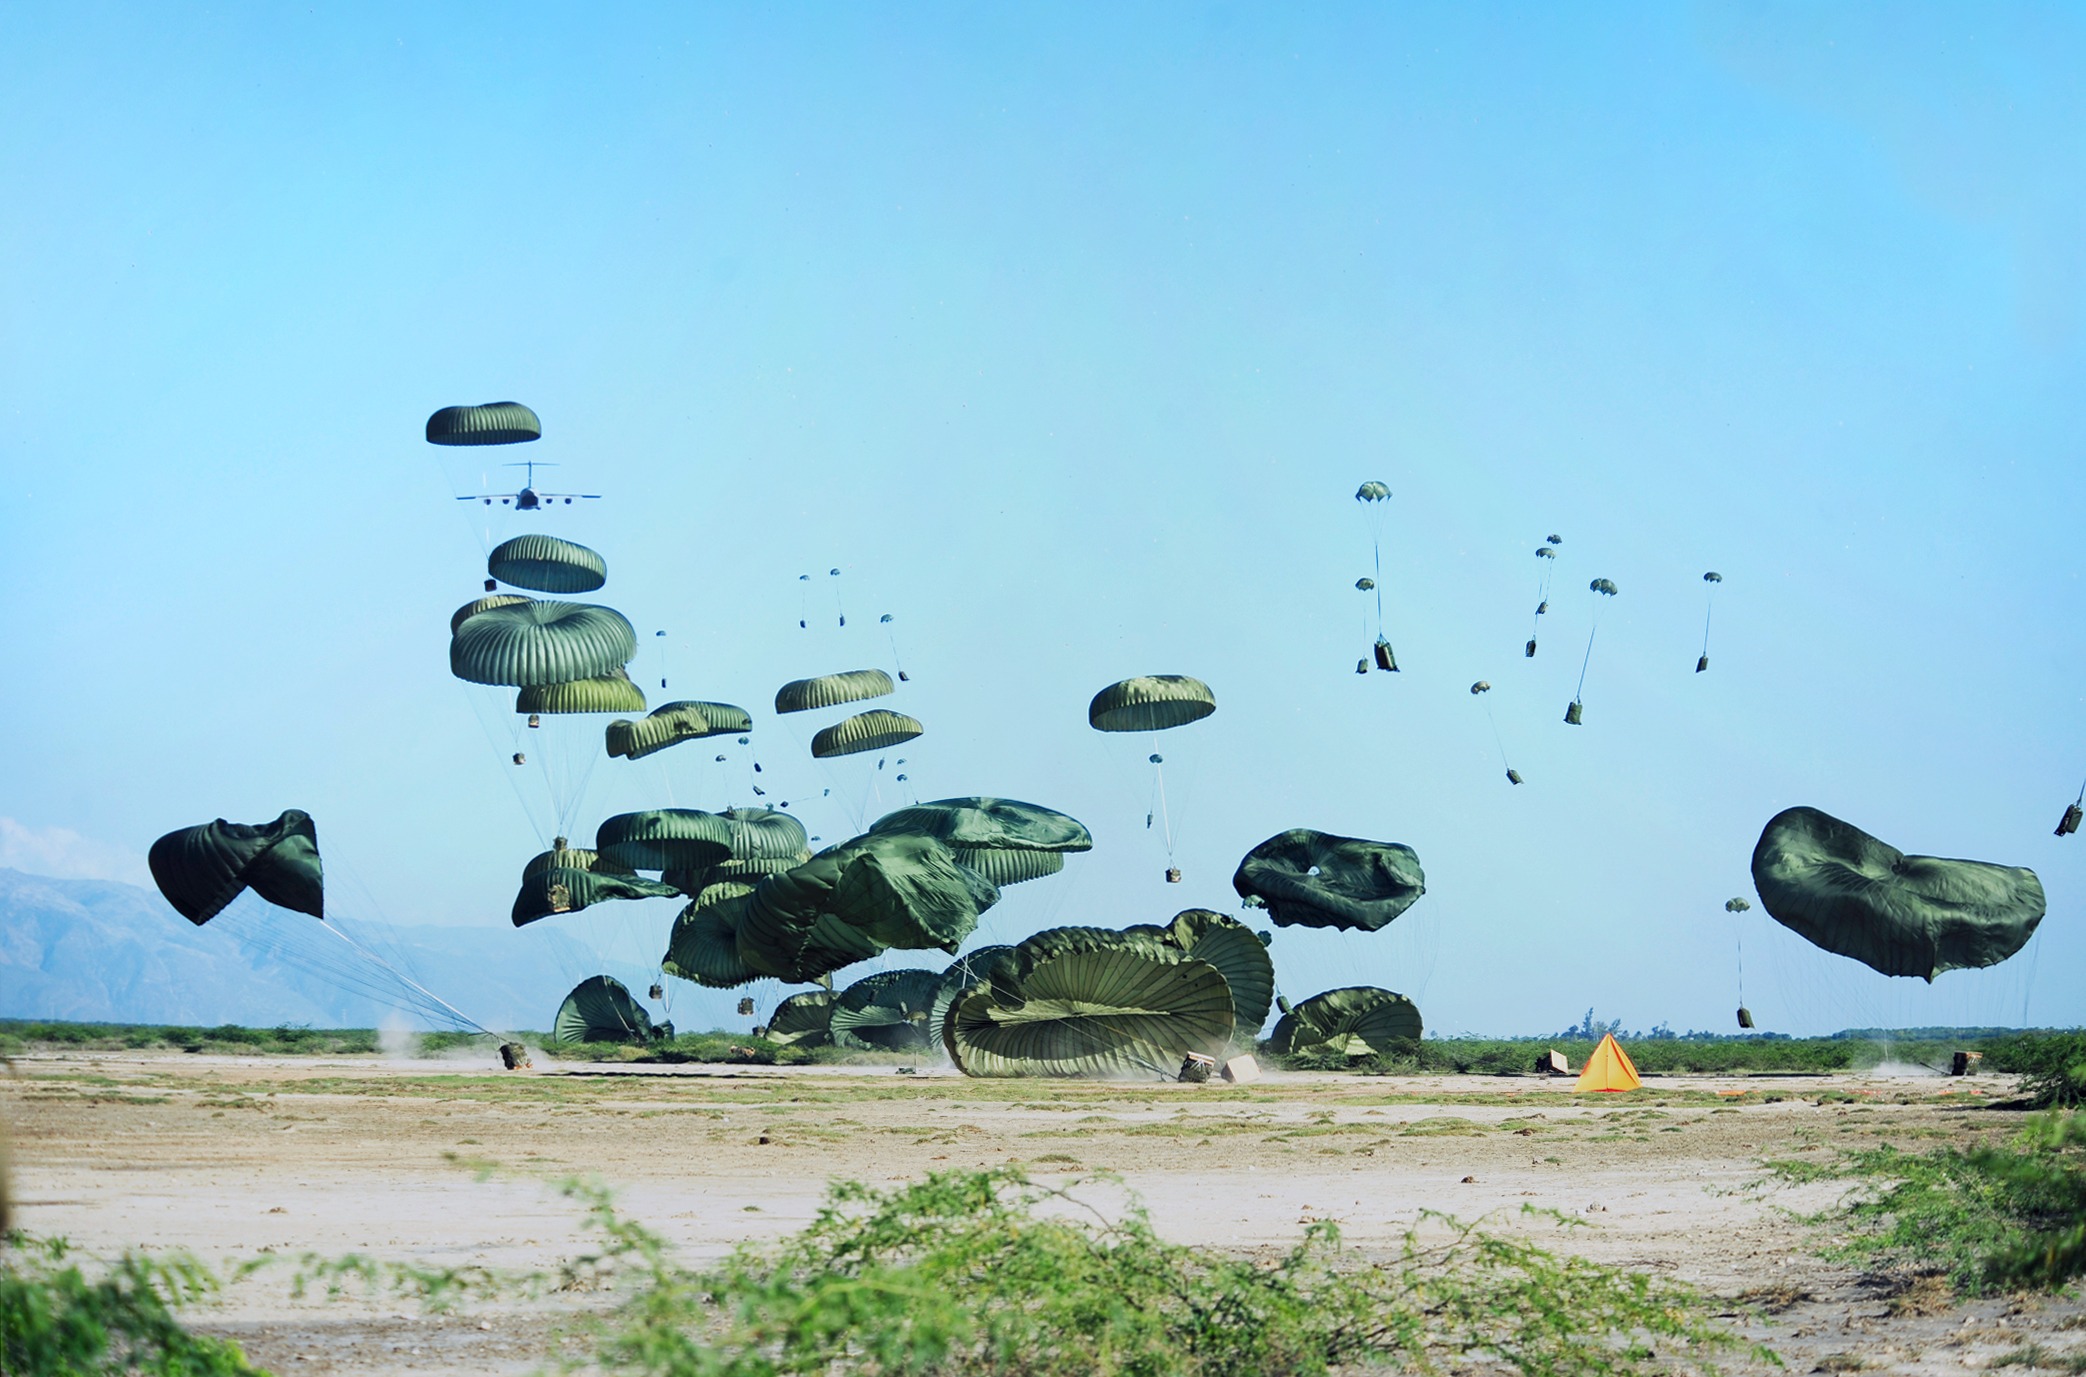
beach, sea, landing, parachutes, haiti, supply, air supply, atmosphere of earth, round caps, rescue packages